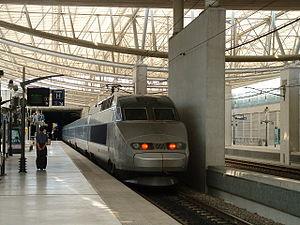
L'aéroport de Paris-Charles-de-Gaulle, communément appelé « aéroport de Roissy-Charles-de-Gaulle » ou « aéroport de Roissy », est un aéroport international situé à Roissy-en-France, 23 km au nord-est de Paris. Il est le premier aéroport en France par son importance, la deuxième plus importante plate-forme de correspondance aéroportuaire d'Europe et le dixième aéroport mondial en 2018 pour le trafic passagers avec 72,2 millions de passagers.
La gare de l'aéroport Charles-de-Gaulle 2 TGV est une gare ferroviaire française de la ligne d'Aulnay-sous-Bois à Roissy 2-RER ainsi que de la LGV Interconnexion Est, située dans l'aérogare 2 de l'aéroport Roissy-Charles-de-Gaulle, à la limite des communes de Tremblay-en-France et du Mesnil-Amelot.